Zeinabu irene Davis

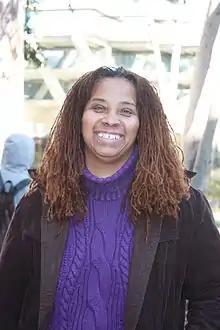
Davis at the University of California, San Diego, 2010

Zeinabu irene Davis (born April 13, 1961) is an American filmmaker and professor in the Department of Communication at the University of California, San Diego. In 1985, she received her M.A in African studies at UCLA and went on to earn her M.F.A in Film and Television production in 1989. Davis is known as one of the graduates and filmmakers of the L.A. Rebellion. The L.A. Rebellion refers to the first African-American students who studied film at UCLA. Through their collective efforts, they sought to put an end to the prejudices of Hollywood by creating experimental and unconventional films. The main goal of these films was to create original Black stories and bring them to the main screens. Her works in film include short narratives, documentaries and experimental films that focus heavily on the African American female perspective.